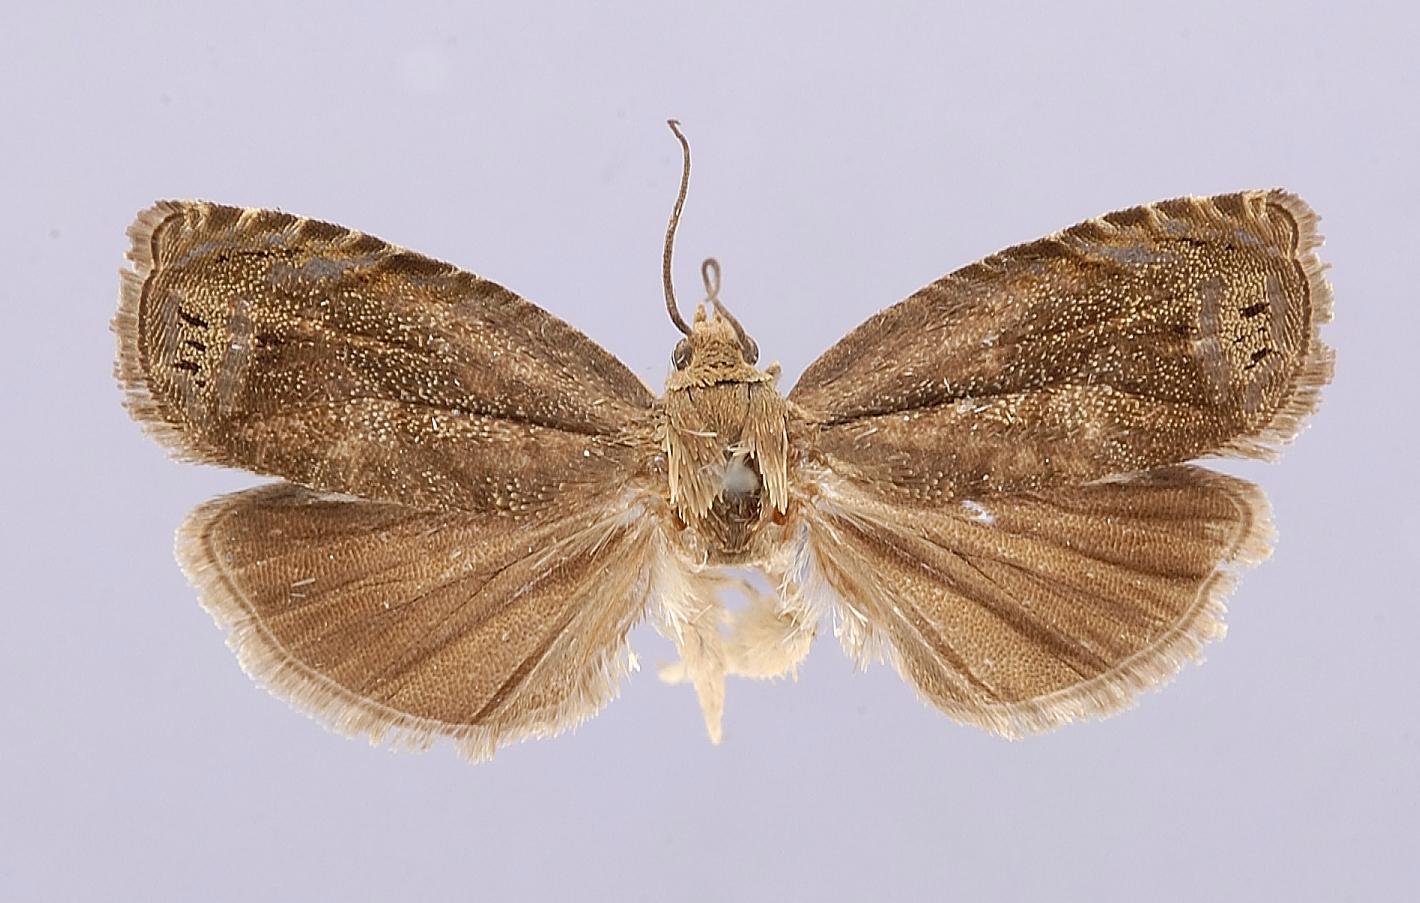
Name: Cydia japonensis
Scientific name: Cydia japonensis Kawabe, 1980
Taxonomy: Animalia, Arthropoda, Insecta, Lepidoptera, Tortricidae
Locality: Akita Prefecture, Onuma Spa, Hachimantai, Akita, Japan
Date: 9 Aug 1974 to 10 Aug 1974